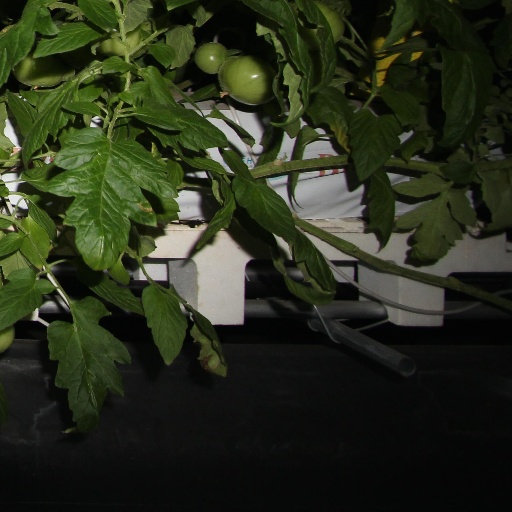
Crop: tomato